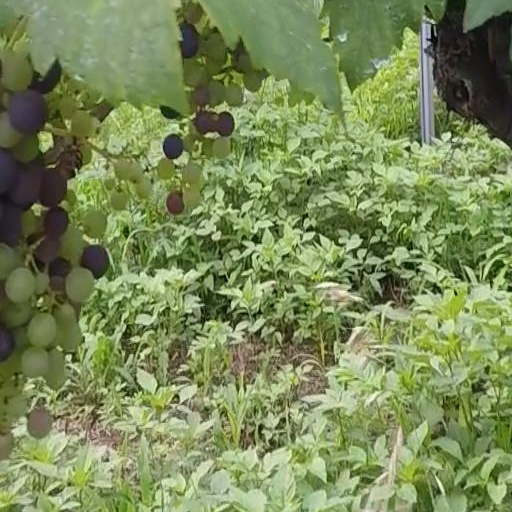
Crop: grape